Miser

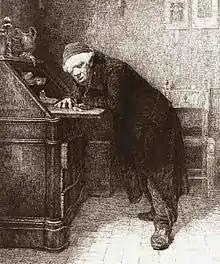
A detail from "L'Avaro", a print by Antonio Piccinni (1878)

A miser is a person who is reluctant to spend money, sometimes to the point of forgoing even basic comforts and some necessities, in order to hoard money or other possessions. Although the word is sometimes used loosely to characterise anyone who is mean with their money, if such behaviour is not accompanied by taking delight in what is saved, it is not properly miserly.